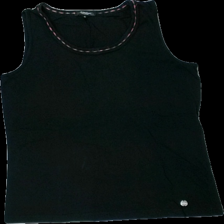
View: front
Type: Tank top
Category: Ladies
Brand: Brandtex
Colors: Black, Pink
Material: 100% cotton
Cut: Regular
Size: M
Season: Summer
Damage location: top left
Damage 2 location: top right
Damage 3 location: middle center
Price range: <50
Recommended usage: Reuse
Description: svart linne, lite hårig